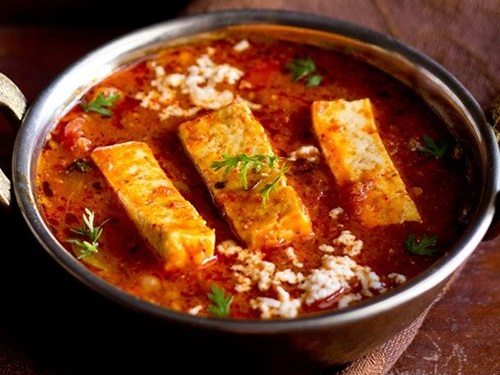
Dish: kadai_paneer